Moro Lamine

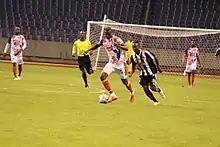
Lamine Moro playing the test match against TP Mazembe in March 2017 in Ndola Stadium

Moro Lamine was born in Accra, Ghana. He began his junior career in West African Football Academy and elaborated his skills there during all his junior career. When was 15 years old, he began his professional career in the Ghanean Football Sekondi Hasaacas Football Club.